Stephanie J. Jones

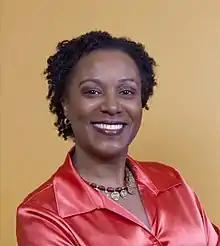
Jones in 2010

Stephanie J. Jones is an American lawyer, writer and former senior government official, and she is the President of the Nathaniel R. Jones Foundation. She was the federal government's first Chief Opportunities Officer and Editor-in-Chief of "The State of Black America".